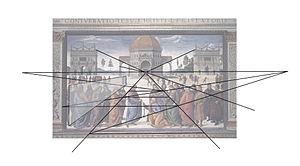
Schéma des lignes perspectives de la composition
La Remise des clefs à saint Pierre est une fresque à thème religieux du Pérugin et ses assistants, datant de 1482 environ, faisant partie de la décoration du registre médian de la chapelle Sixtine au Vatican.